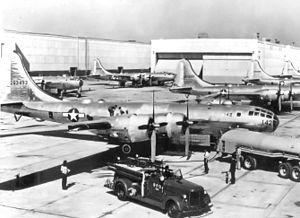
L'usine Lockheed Martin de Marietta est un important site de construction aéronautique, situé dans la Dobbins Air Reserve Base à Marietta, près d'Atlanta, en Géorgie.